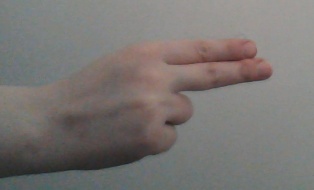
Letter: ain